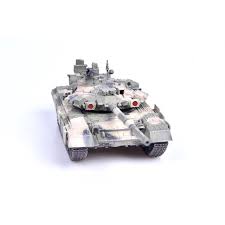
Label: T-90